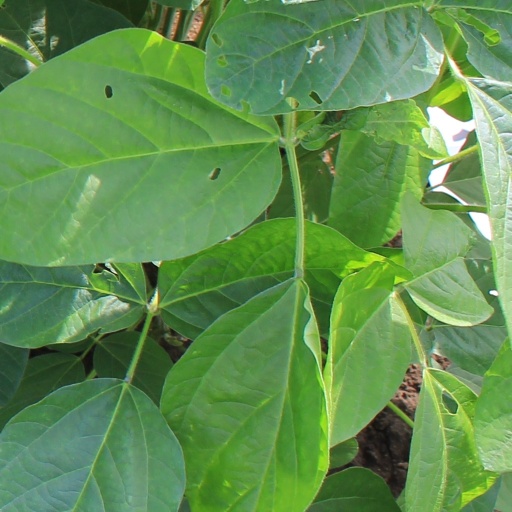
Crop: soybean